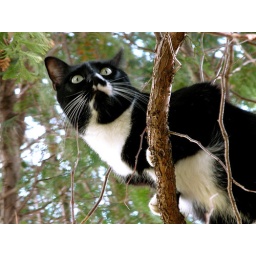
My cat in a tree and looking for meal!!!